Salzwedel station

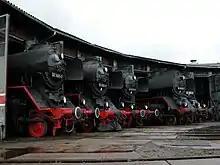
The former locomotive depot now houses a railway museum

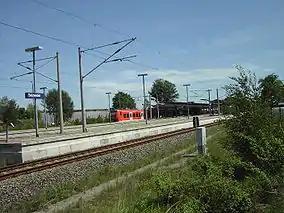
The platforms of Salzwedel station

Salzwedel station was built in 1870 during the construction of the Stendal–Uelzen railway (part of the America Line from Berlin to Bremen and Bremerhaven) by the Magdeburg-Halberstadt Railway Company. Railways formerly ran in seven directions from Salzwedel station or Salzwedel Neustadt station (which lay to the immediate east), as the table below shows. A locomotive depot (Bahnbetriebswerk) was built directly next to it in order to service these routes. During the Second World War, the station area was destroyed in an air raid on 22 February 1945, which caused about 300 deaths. Of the seven lines, only the Stendal–Uelzen railway remain. During the division of Germany the line was cut at the border, but continuous operations were restored on 19 December 1999. It has been extensively modernised since reunification and electrified so that it can be used an alternative route for Intercity-Express train from Berlin to Hamburg.